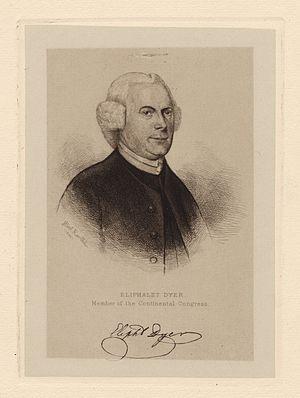
Eliphalet Dyer était un avocat, un juriste et un homme d'état né à Windham dans le Connecticut. Il a été délégué du Connecticut à de nombreuses sessions du Congrès continental.